Pankrác Prison

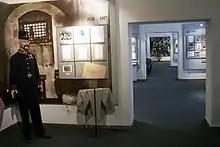
The historical exhibition at the prison, which is not open to the general public.

Following the 1948 communist coup d'état, Pankrác Prison became the place of execution of most of the 234 political prisoners that were executed in Czechoslovakia, including the former Member of Parliament and anti-communist dissident Milada Horáková. Following a power struggle within the party, Rudolf Slánský, former head of the Czechoslovak communist party and one of the creators and organizers of the 1948 coup was killed here as well.